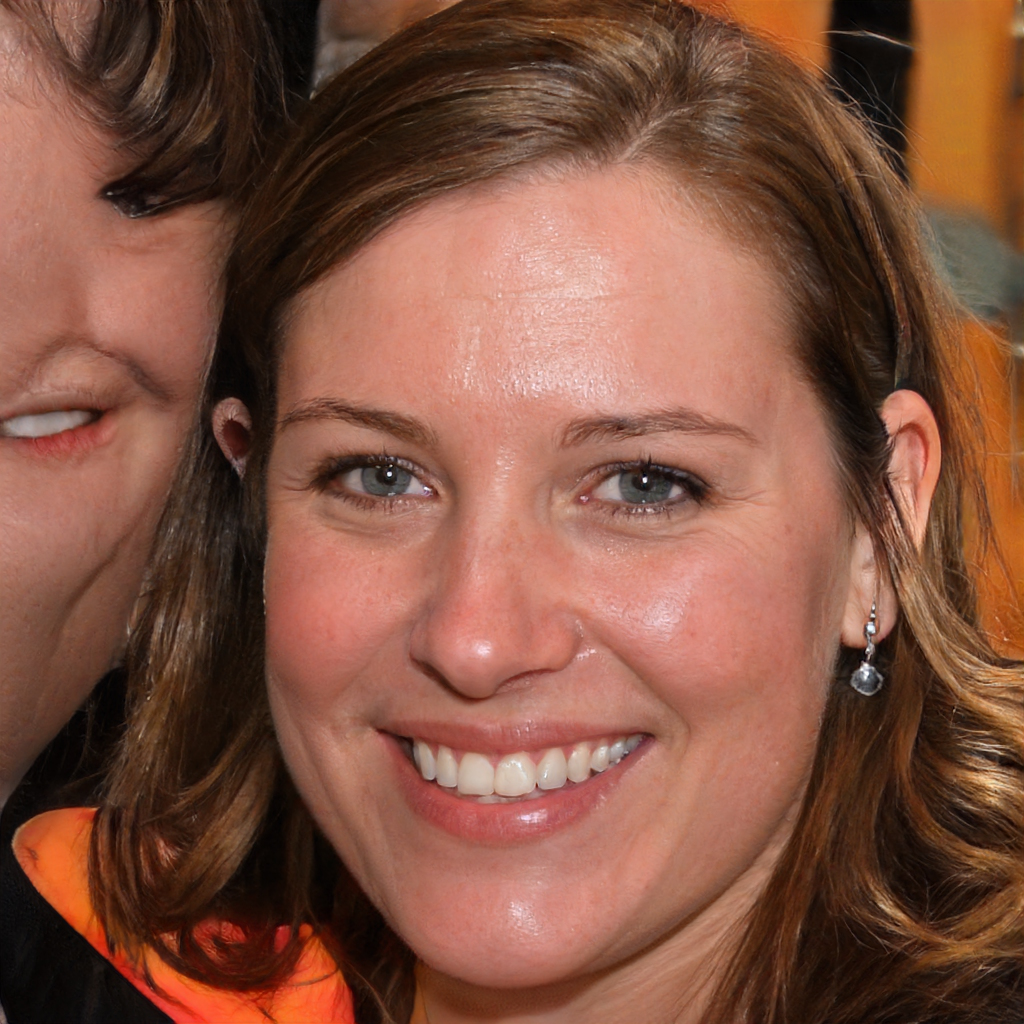
Label: No Watermark